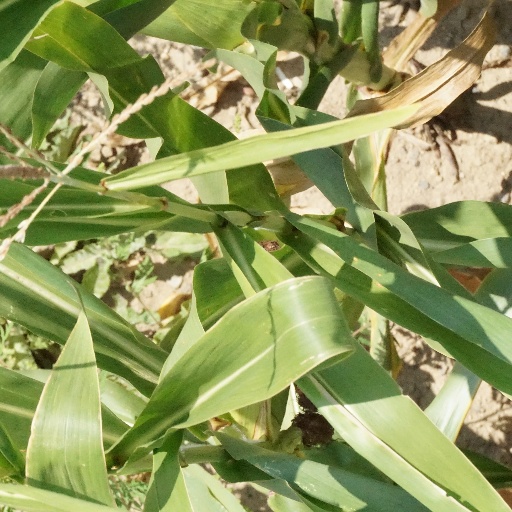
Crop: maize; corn